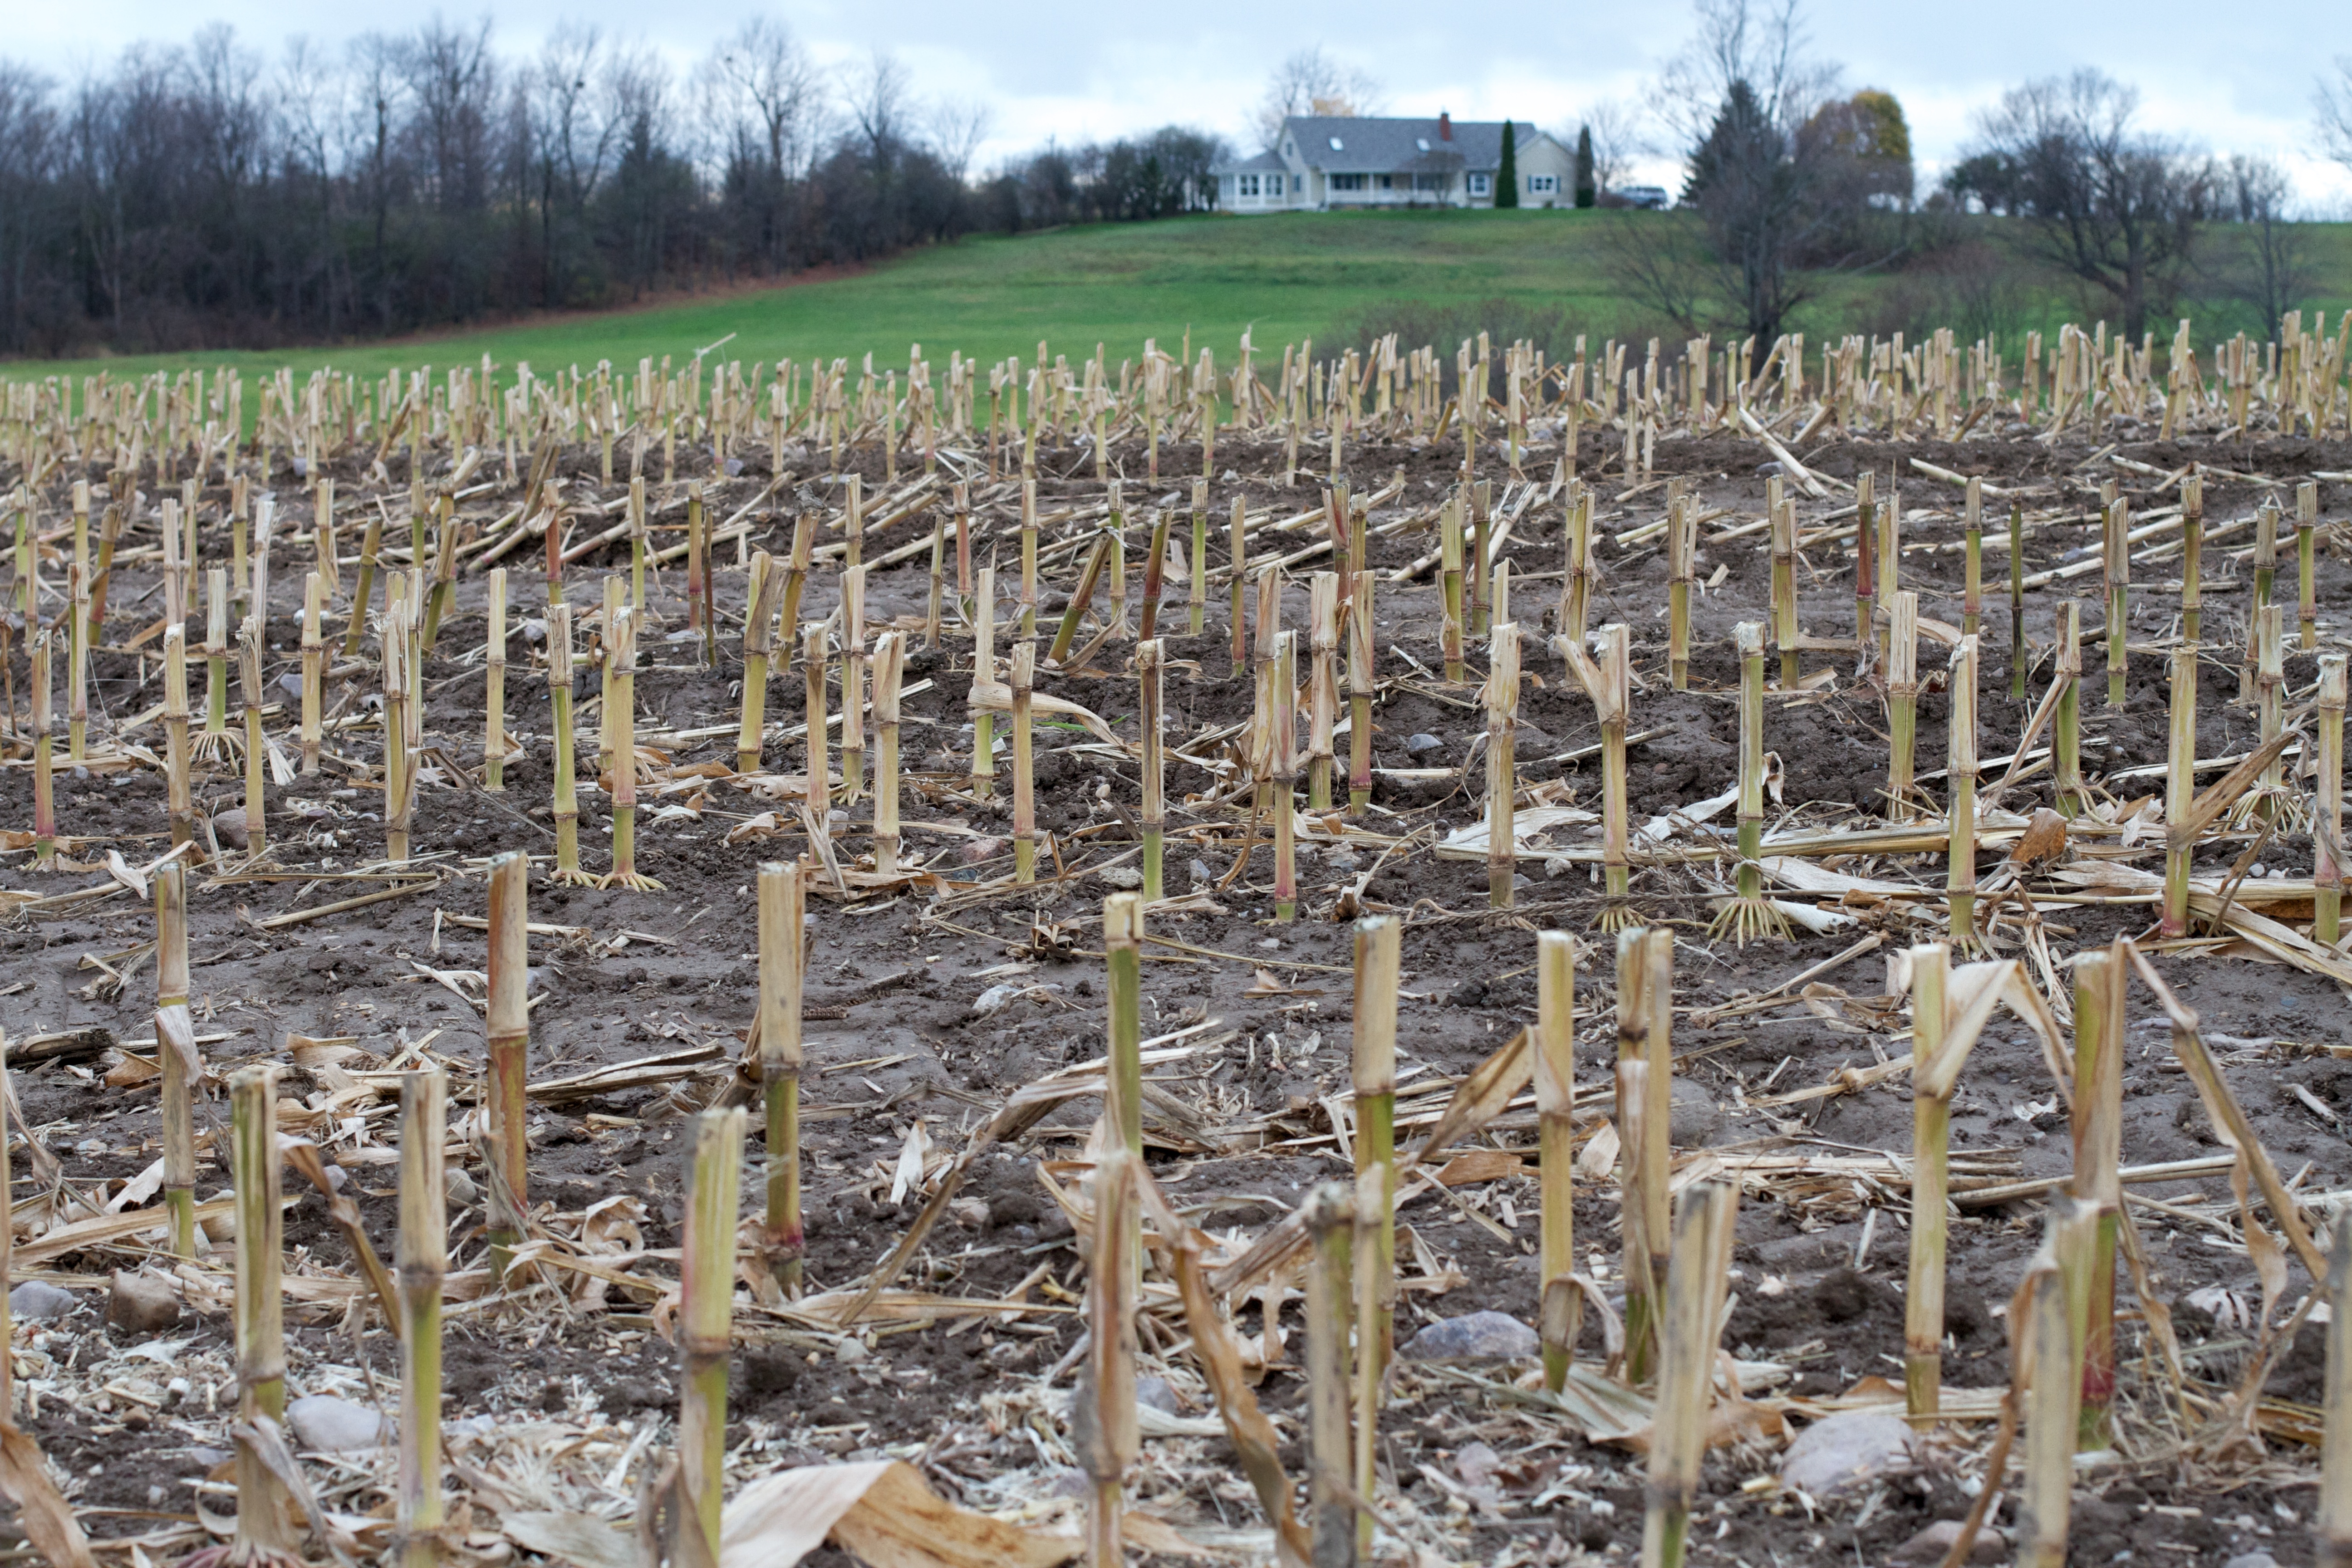
field, food, crop, corn, soil, agriculture, plantation, grass family